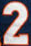
Number: 2